Halmstad University, Sweden

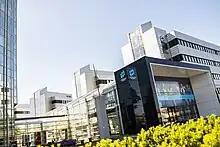
Main entrance to Halmstad University

Most university institutions are gathered on the main campus, two kilometres south of the city centre and the river Nissan. The area has been named Bærtling Quarters after the in Sweden well-known painter Olle Bærtling, who was born nearby. The university also conducts education at Campus Varberg, in the city of that name, 70 km north of Halmstad.